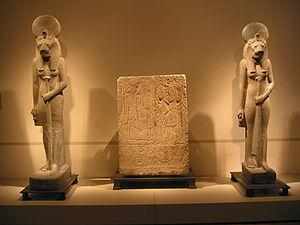
Sekhmet la puissante est une déesse de la mythologie égyptienne. Elle est représentée par une femme à tête de lionne portant d'abord l'uraeus, puis, par la suite, le disque solaire ; de sa bouche de lionne sortent les vents du désert.